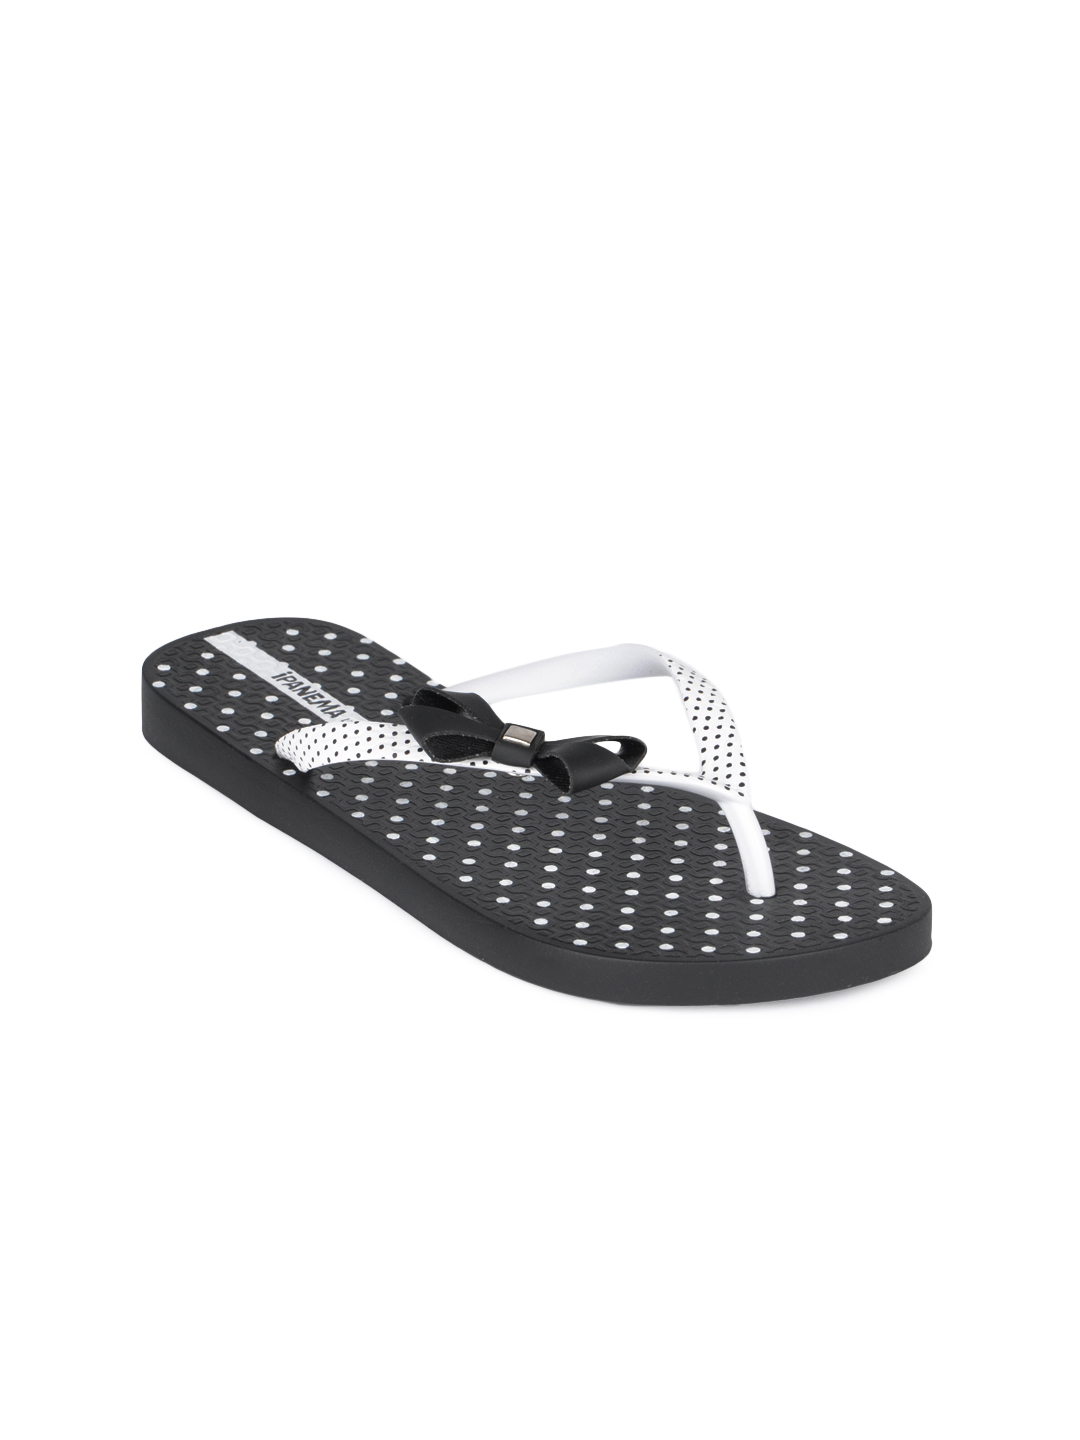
iPanema Women Black Flip Flops
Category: Footwear / Flip Flops / Flip Flops
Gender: Women
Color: Black
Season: Winter 2012
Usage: Casual